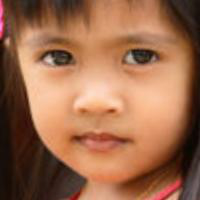
Age group: age 01-10